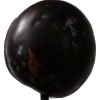
Label: plum